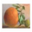
Label: orange